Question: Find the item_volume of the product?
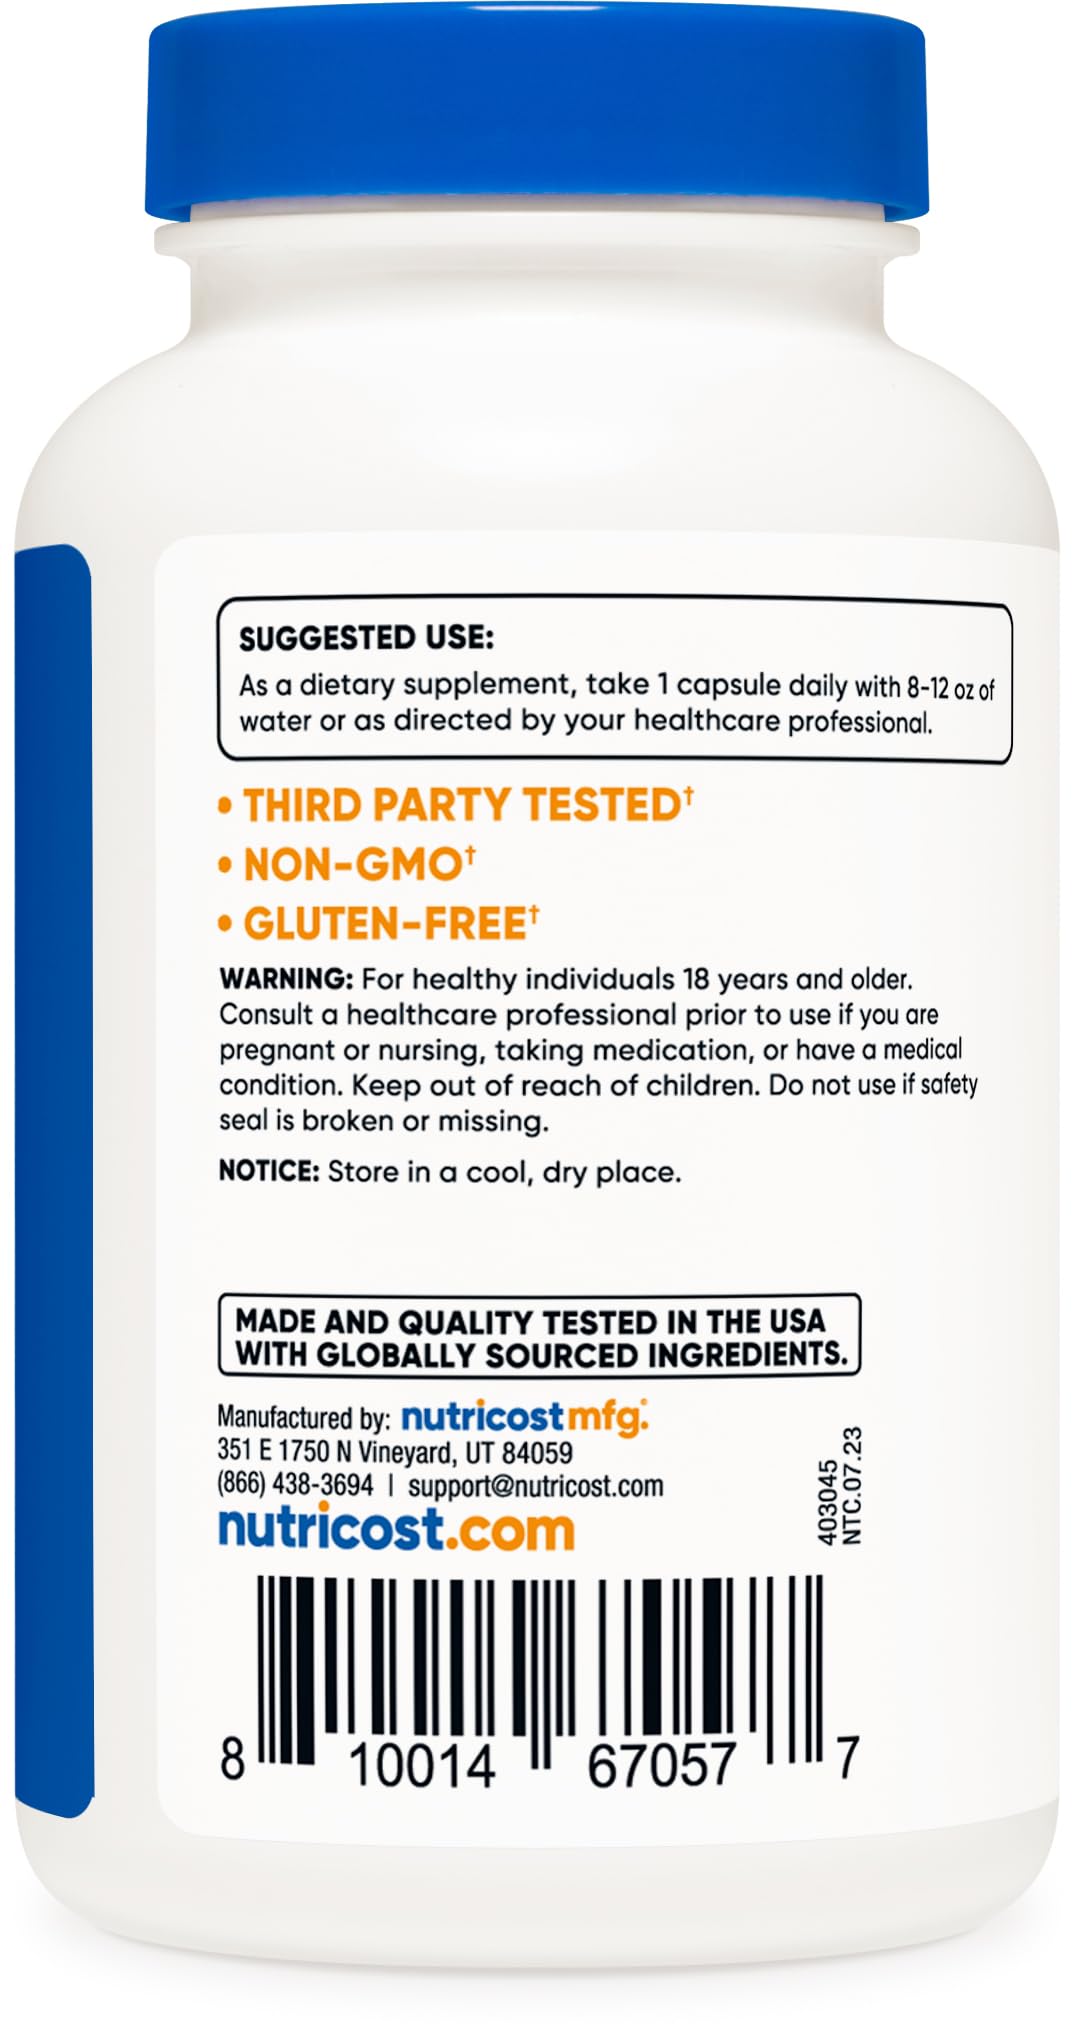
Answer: [8.0, 12.0] fluid ounce